Prince of Leiningen

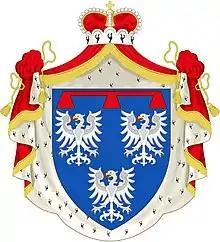
Arms of the Princes of Leiningen

The title of Prince of Leiningen was created by the Holy Roman Emperor Joseph II, who elevated Carl Friedrich Wilhelm, Count of Leiningen-Dagsburg-Hardenburg (a younger branch of the House of Leiningen) to the rank of "Reichsfürst" (Prince of the Holy Roman Empire) on 3 July 1779. Together with all other titles of nobility in Germany, it was abolished with the 1919 Weimar Constitution.